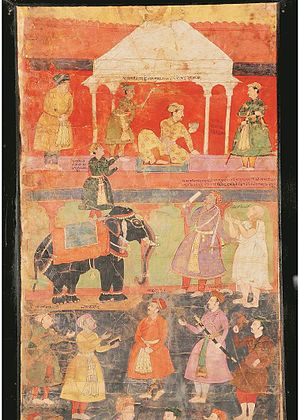
Malerkunst i Indien / Rullemaleri / Jain Vastrapatas fra det 15. århundrede
Jain artist : Jehangir forbyder at spise kød, 1610
Malerkunst i Indien, der først og fremmest er inspireret af religioner og styret af præcise tekster, giver praktisk taget kun lidt plads til kreativitet. Kunstens væsentlige formål er at fremme adgang til det guddommelige. Viden om de unikke kvaliteter i indisk kunst skabes gennem forståelsen af filosofisk tænkning, den rige kulturelle, sociale og religiøse historie samt gennem det politiske perspektiv af kunstværkerne.